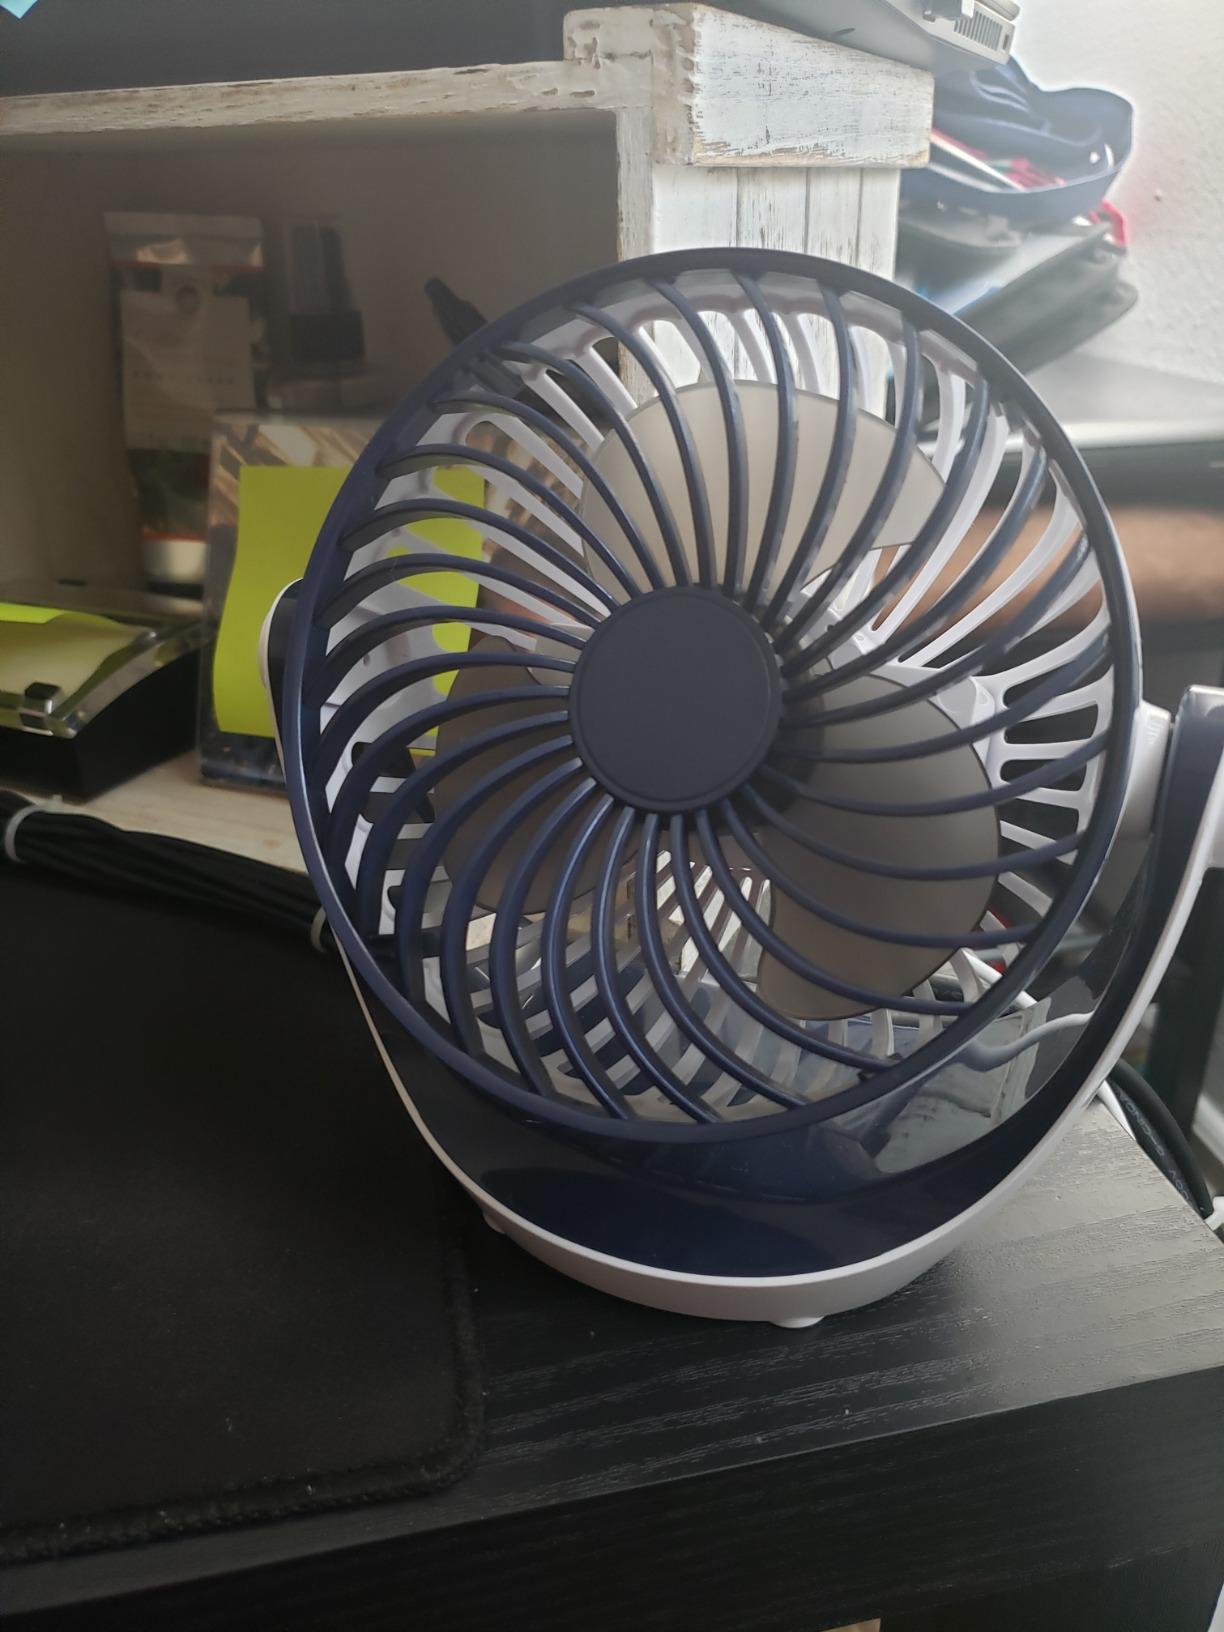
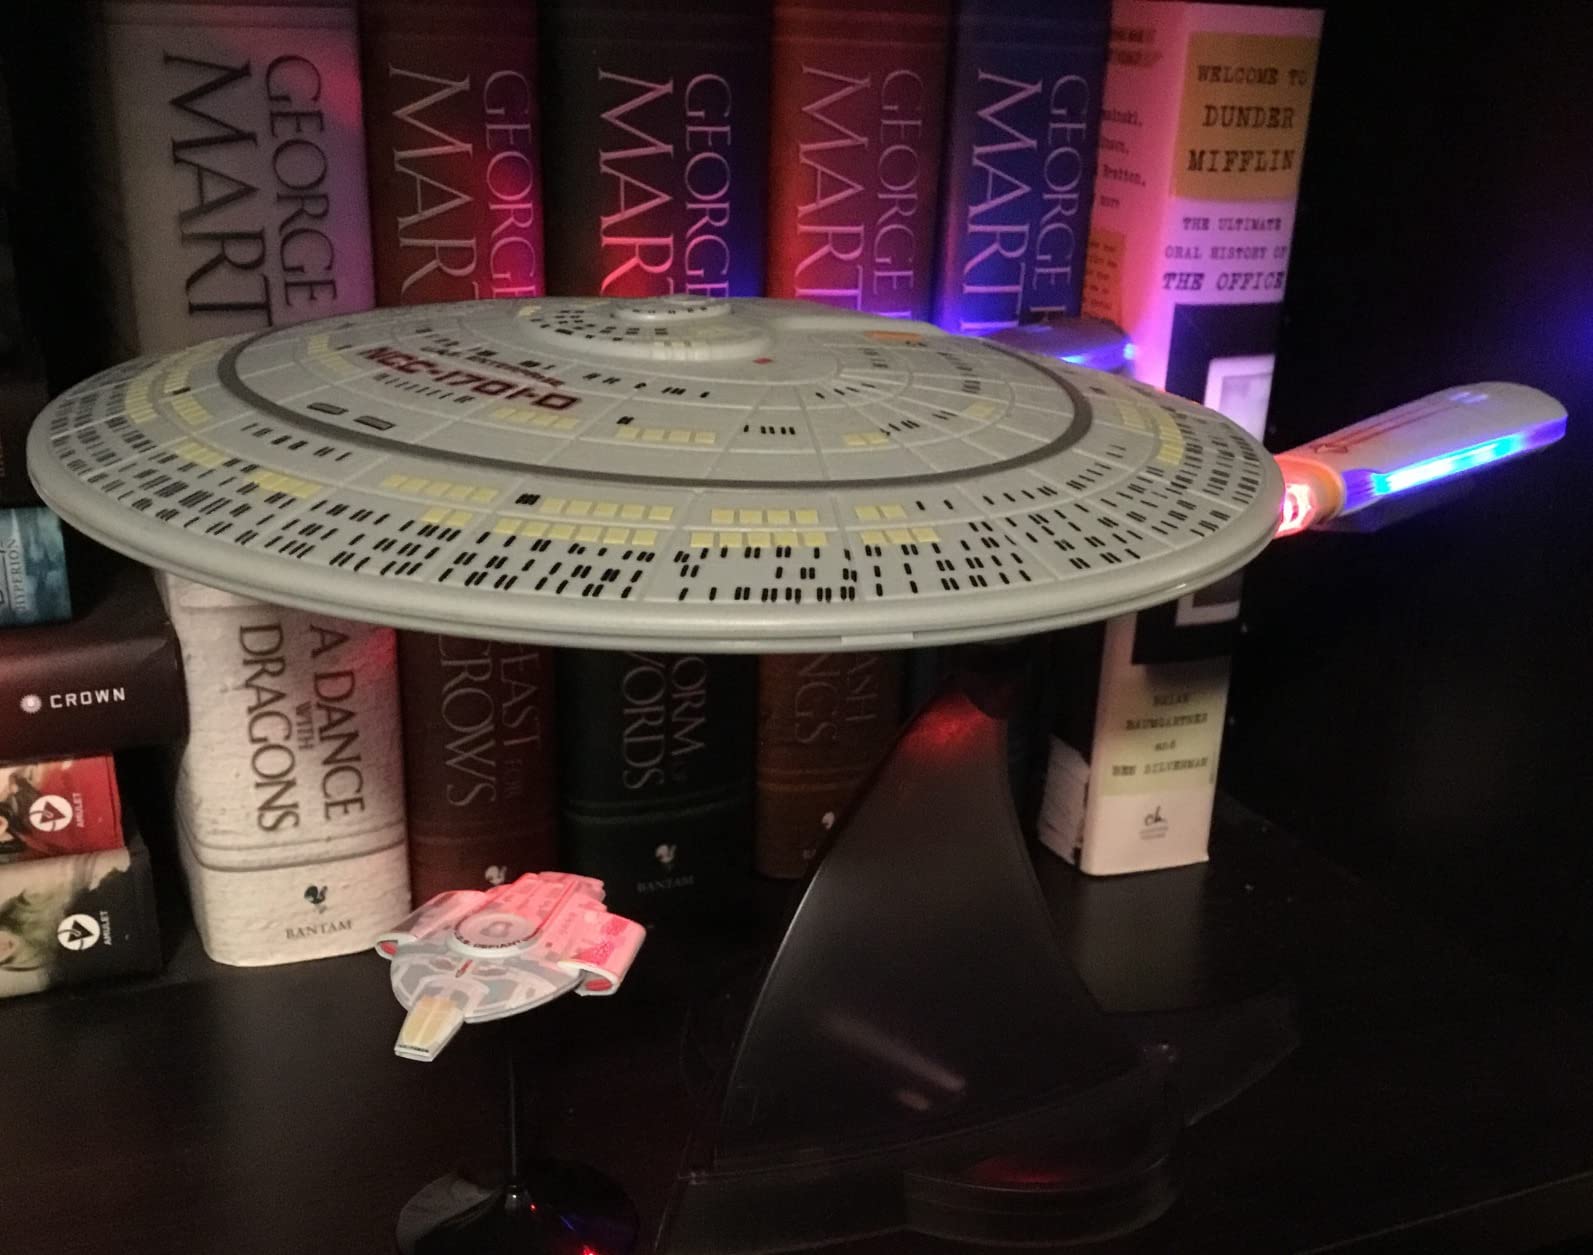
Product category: fan
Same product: no